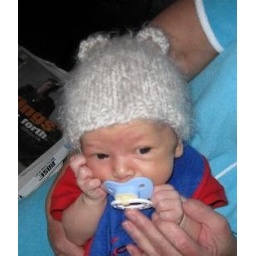
Nathan in his bear hat